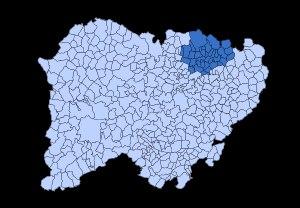
La Armuña est une comarque du nord de la province de Salamanque dans la communauté autonome de Castille-et-León, en Espagne. Sa capitale est La Vellés.